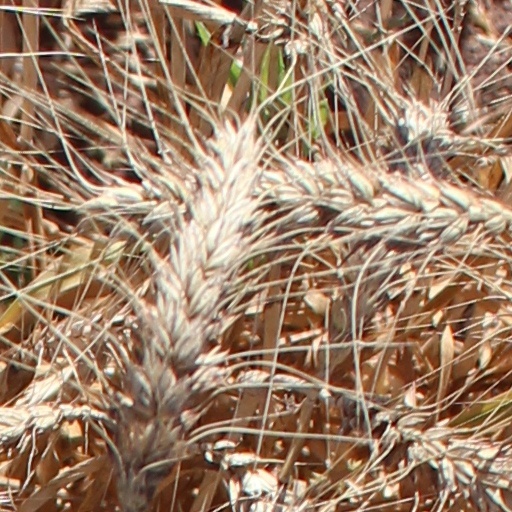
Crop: wheat